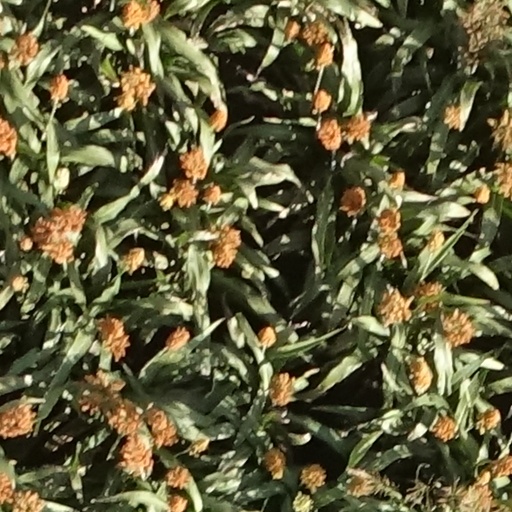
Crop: sorghum